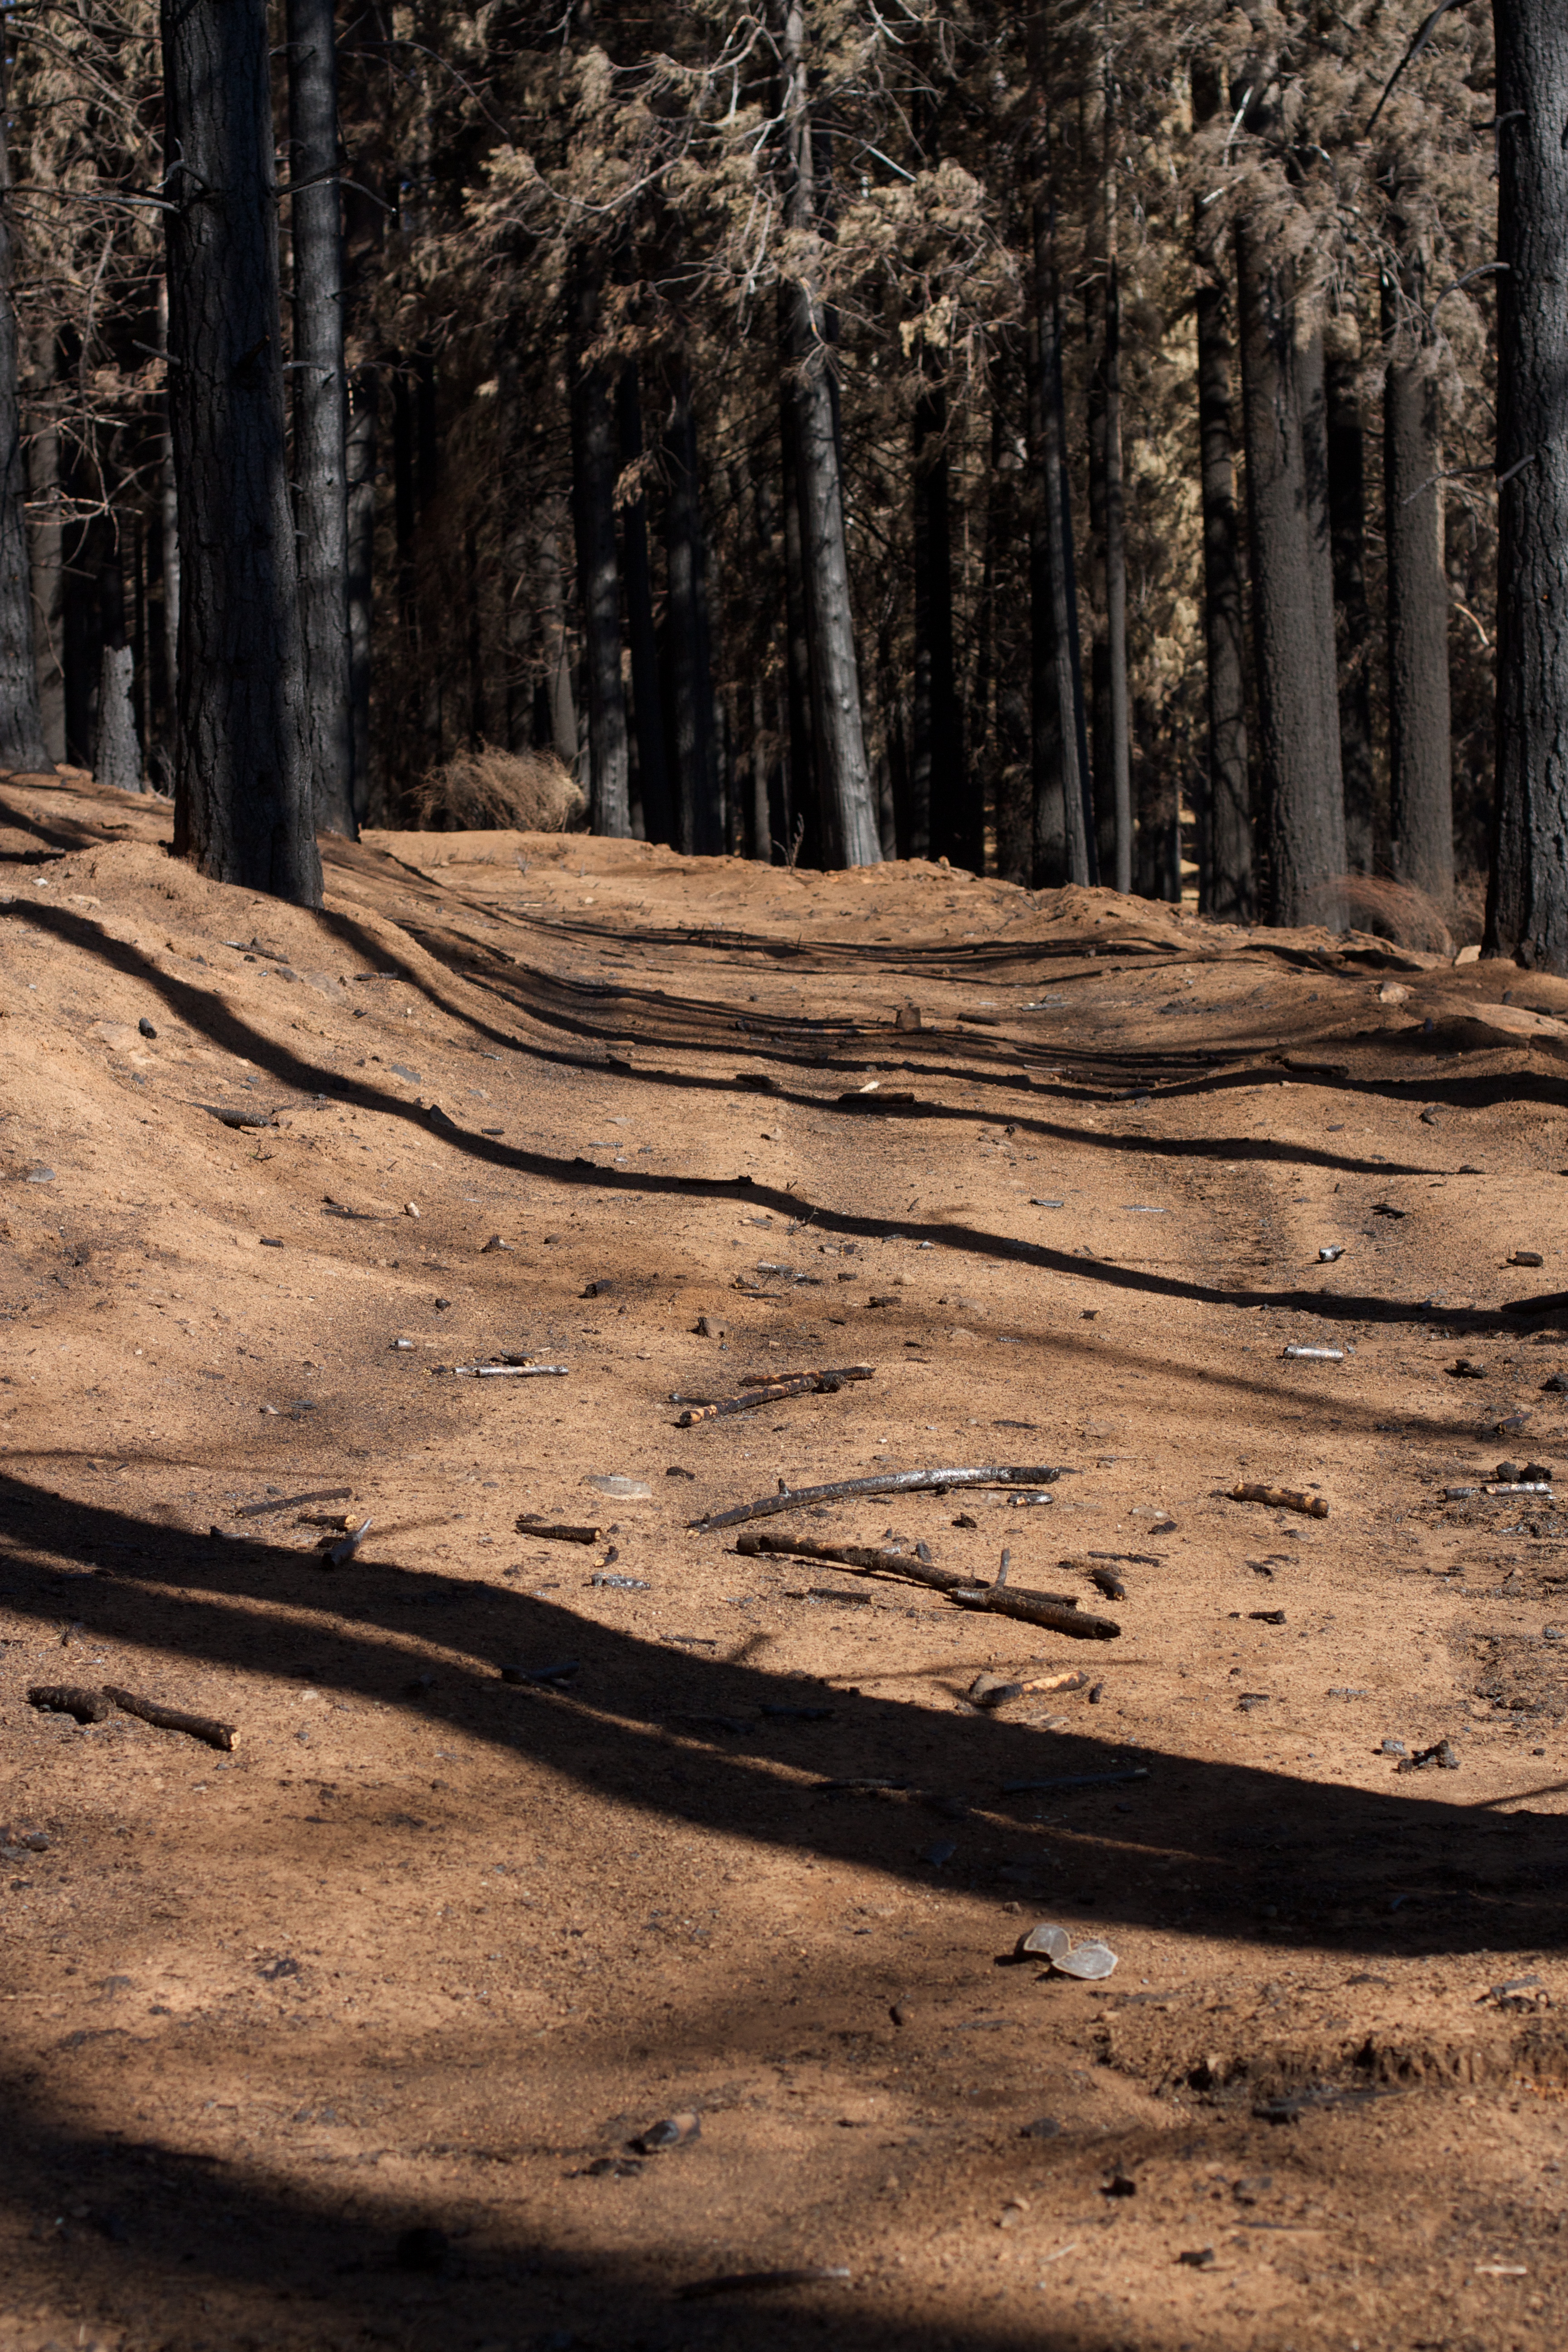
tree, nature, forest, wilderness, branch, winter, plant, wood, sunlight, leaf, trunk, autumn, soil, season, woodland, habitat, ecosystem, natural environment, woody plant